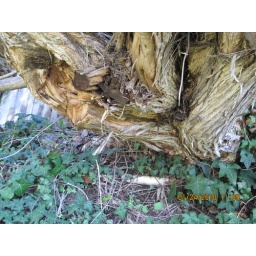
Image of pepper tree against fence at 13103 Tawny Way